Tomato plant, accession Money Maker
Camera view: horizontal (90 deg, fisheye); turntable rotation: 180 degrees
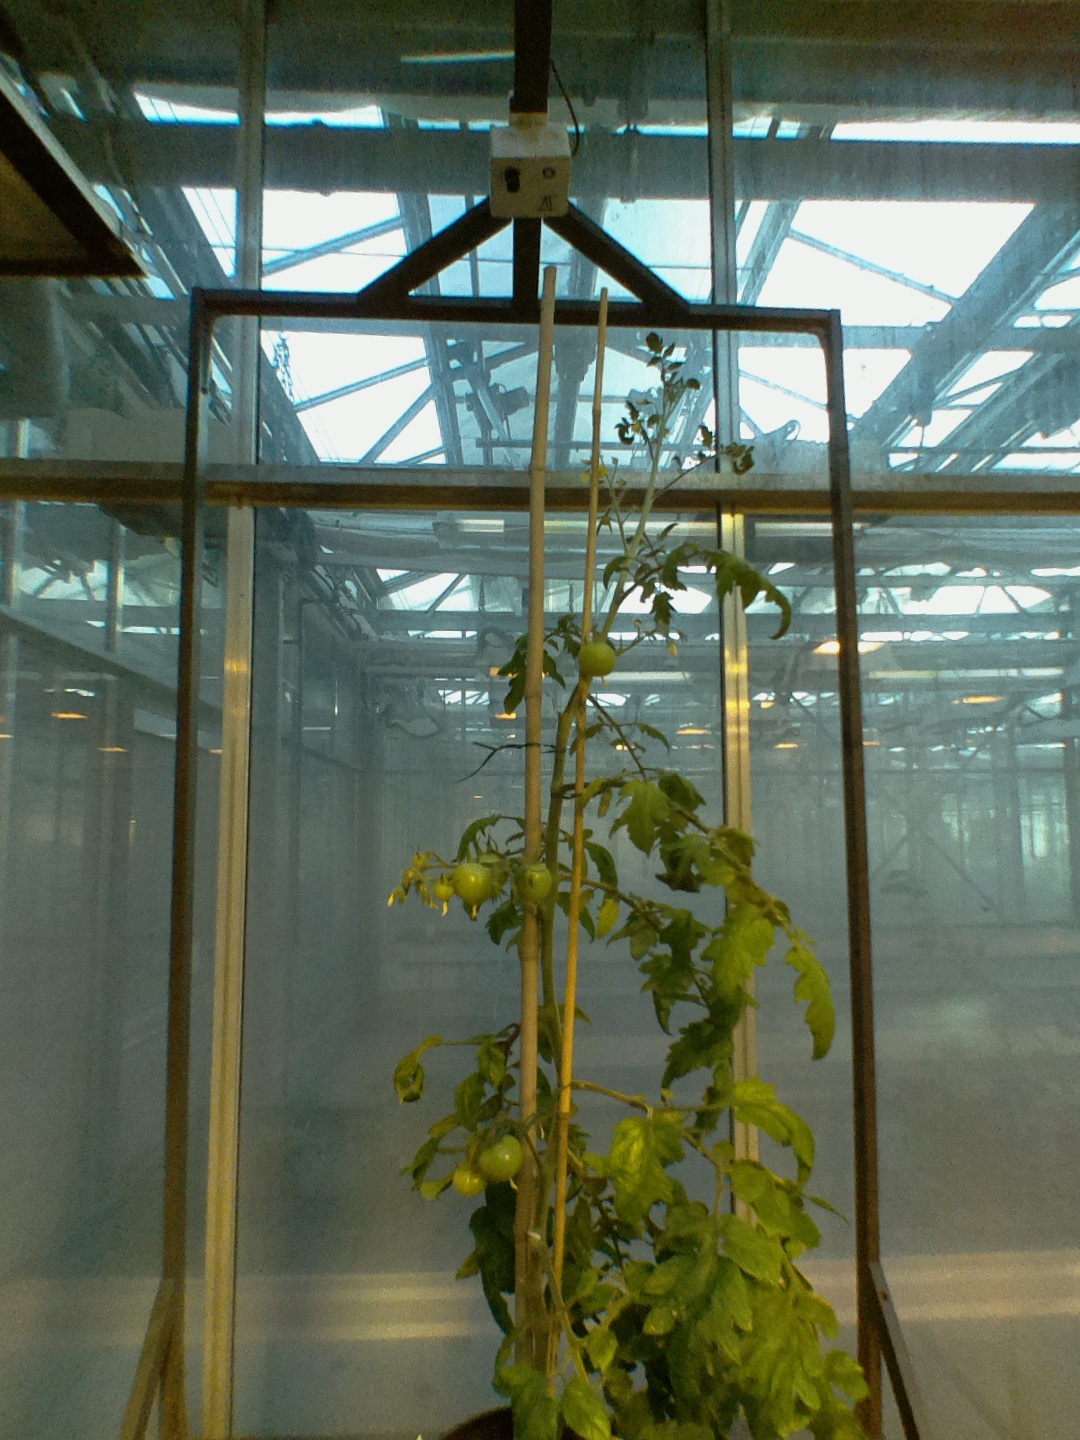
BBCH growth stage 75: 50%-60% of final fruit size